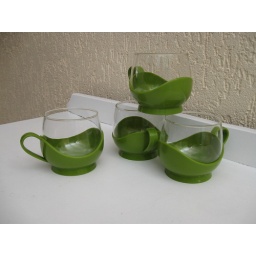
Put the glass in the plastic holder and drink your tea! Sold.